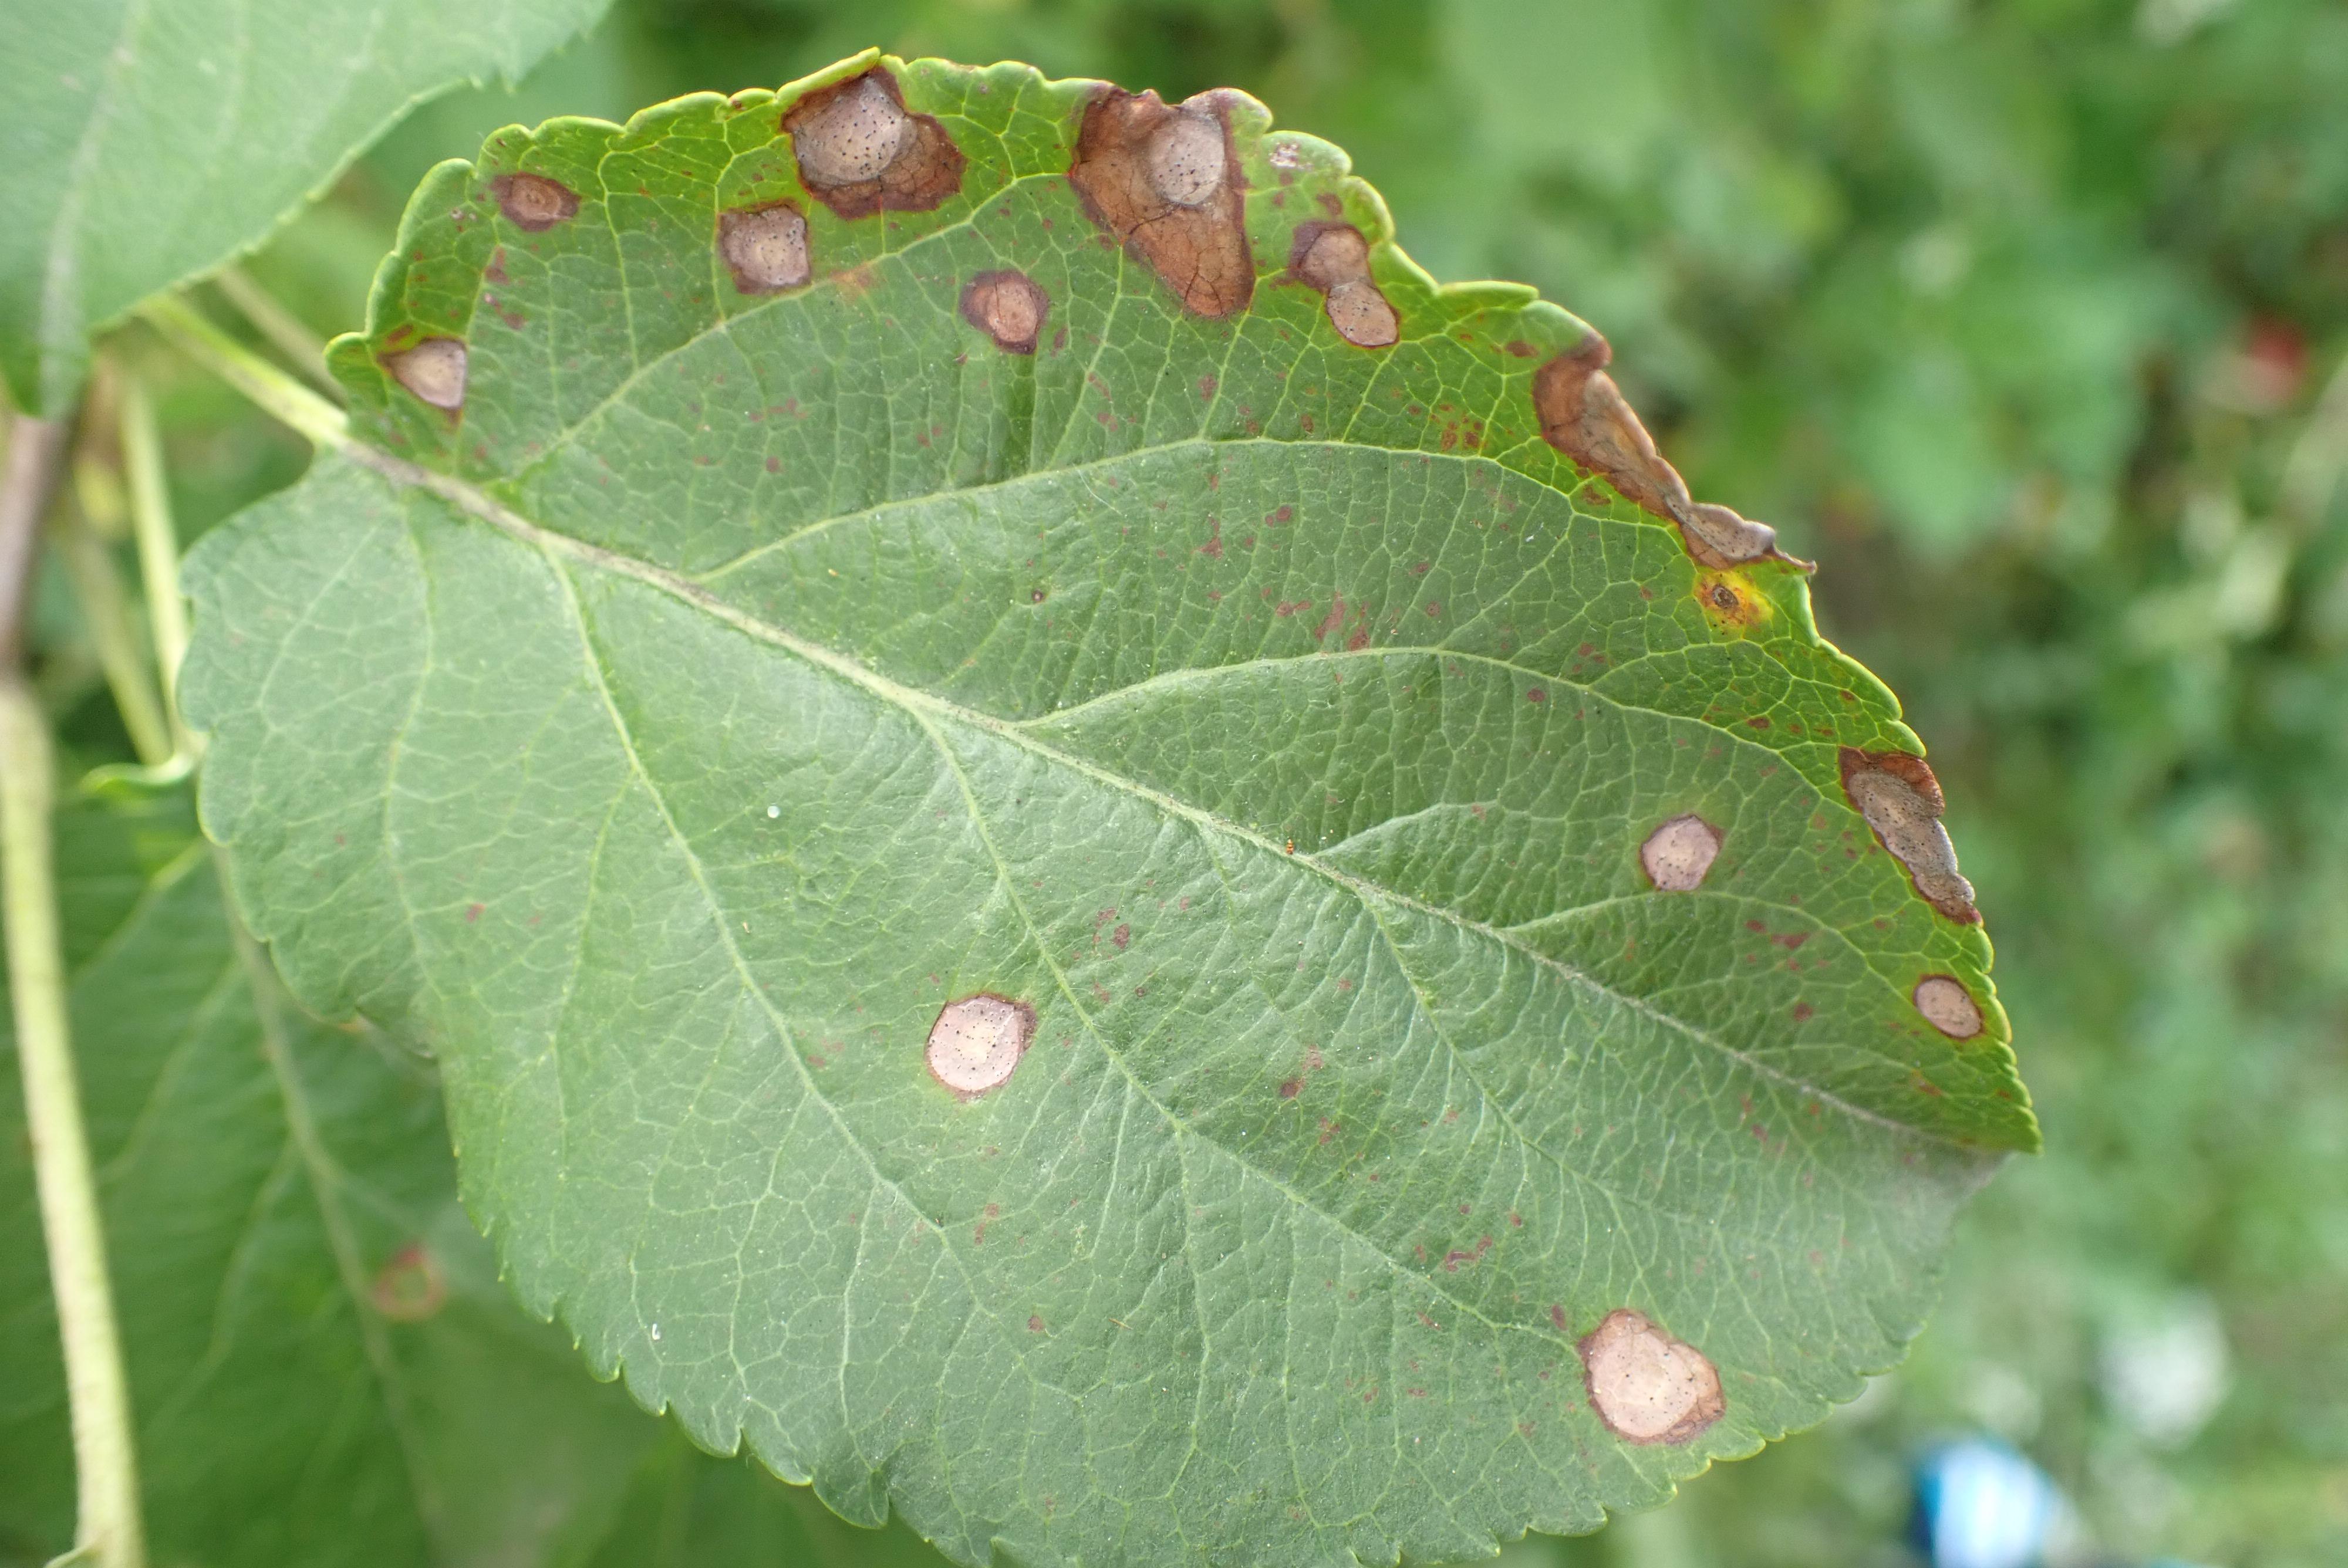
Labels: frog_eye_leaf_spot